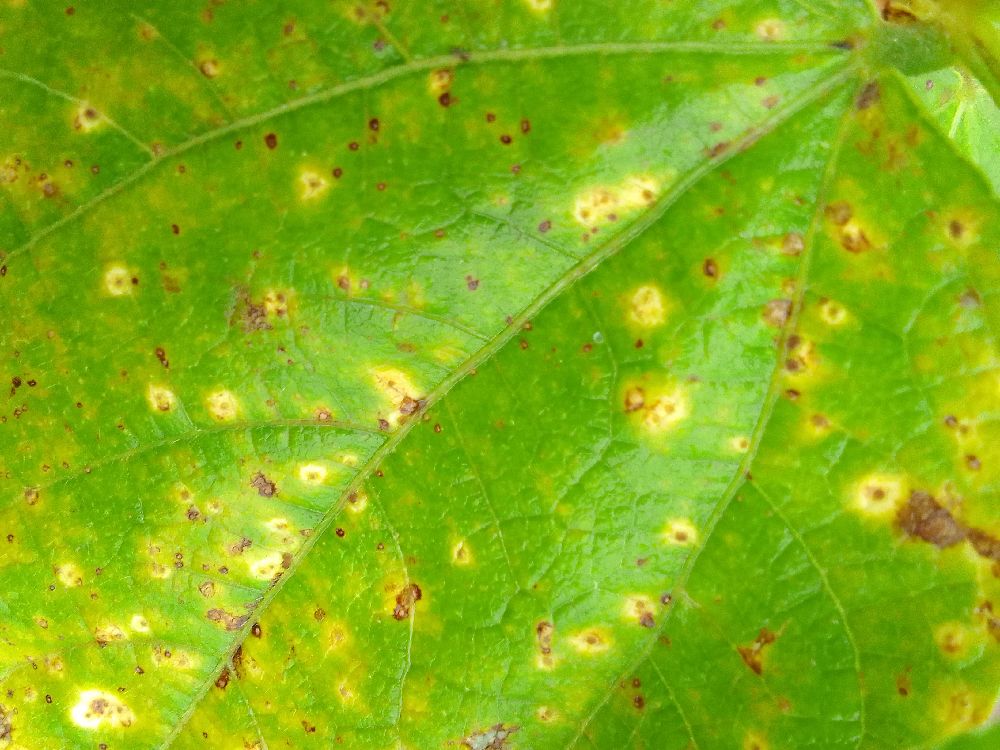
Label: rust